John Ball Primary School

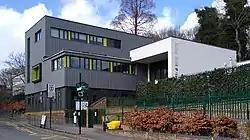

John Ball Primary School is a 3–11 mixed, community primary school in Blackheath, London, England. It is named after the 14th century Lollard priest, John Ball, who preached to participants in the Peasants' Revolt on Blackheath.